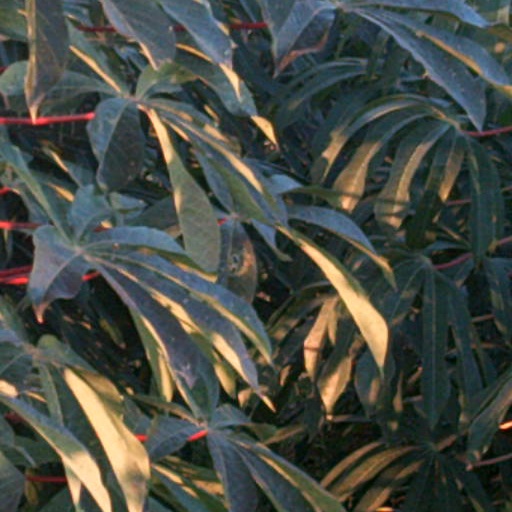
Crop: cassava